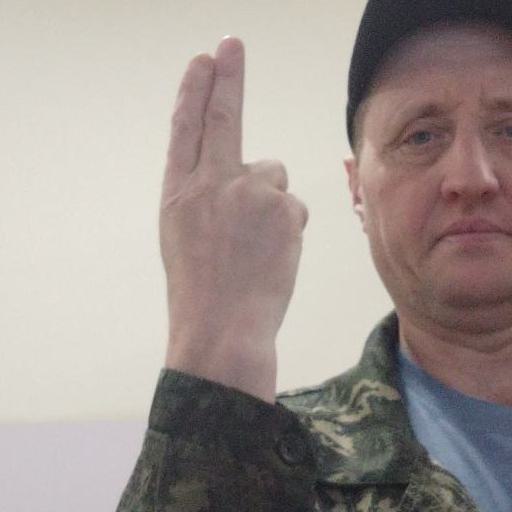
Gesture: two_up_inverted